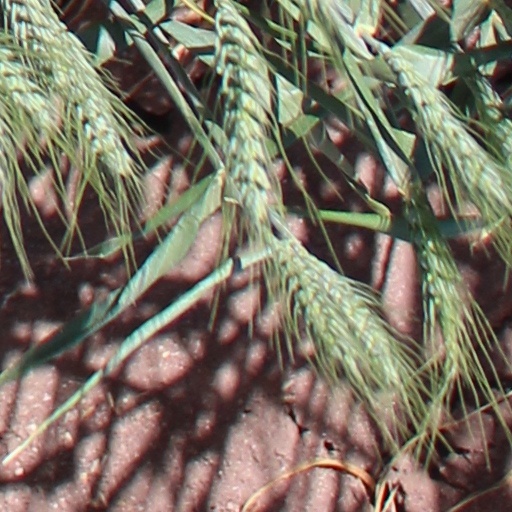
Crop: wheat